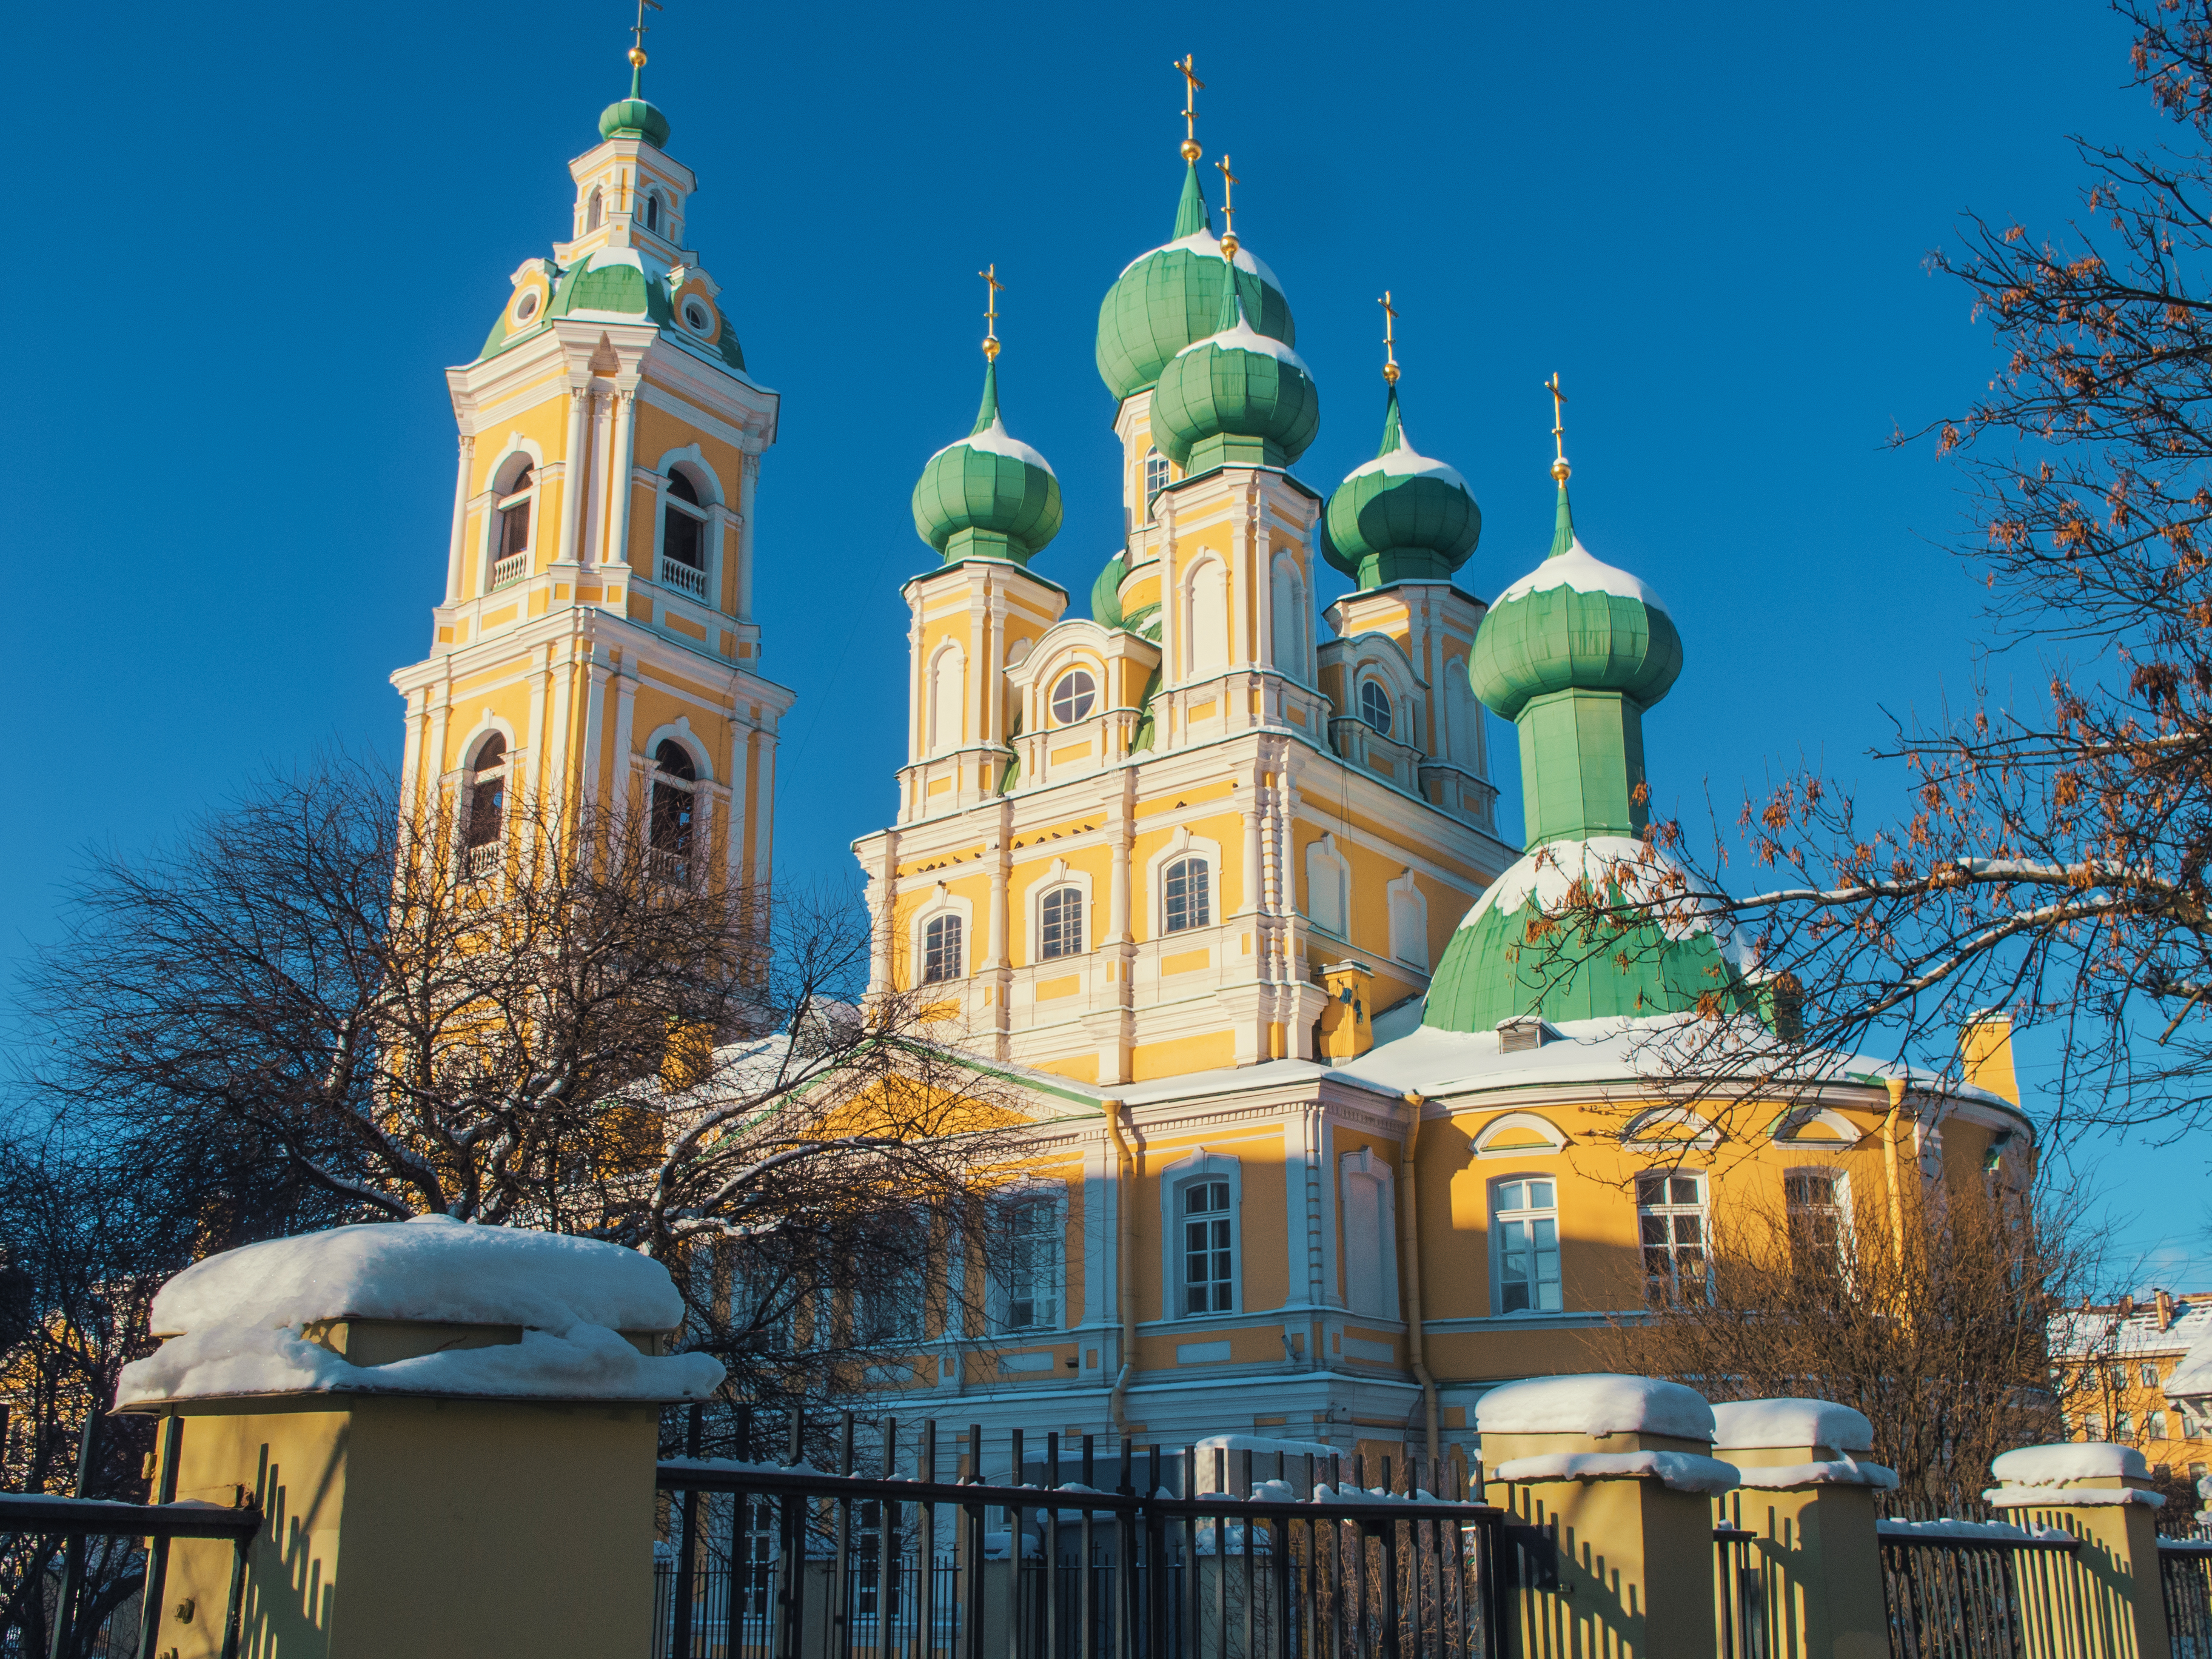
images, sky, blue, building, window, tree, architecture, city, landmark, facade, plant, metropolitan area, fence, urban area, snow, human settlement, metropolis, spire, steeple, dome, chapel, byzantine architecture, freezing, church, medieval architecture, turret, holy places, winter, symmetry, place of worship, parish, classical architecture, finial, historic site, tourism, tourist attraction, convent, temple, monastery, religious institute, evening, cathedral, shrine, arch, roof